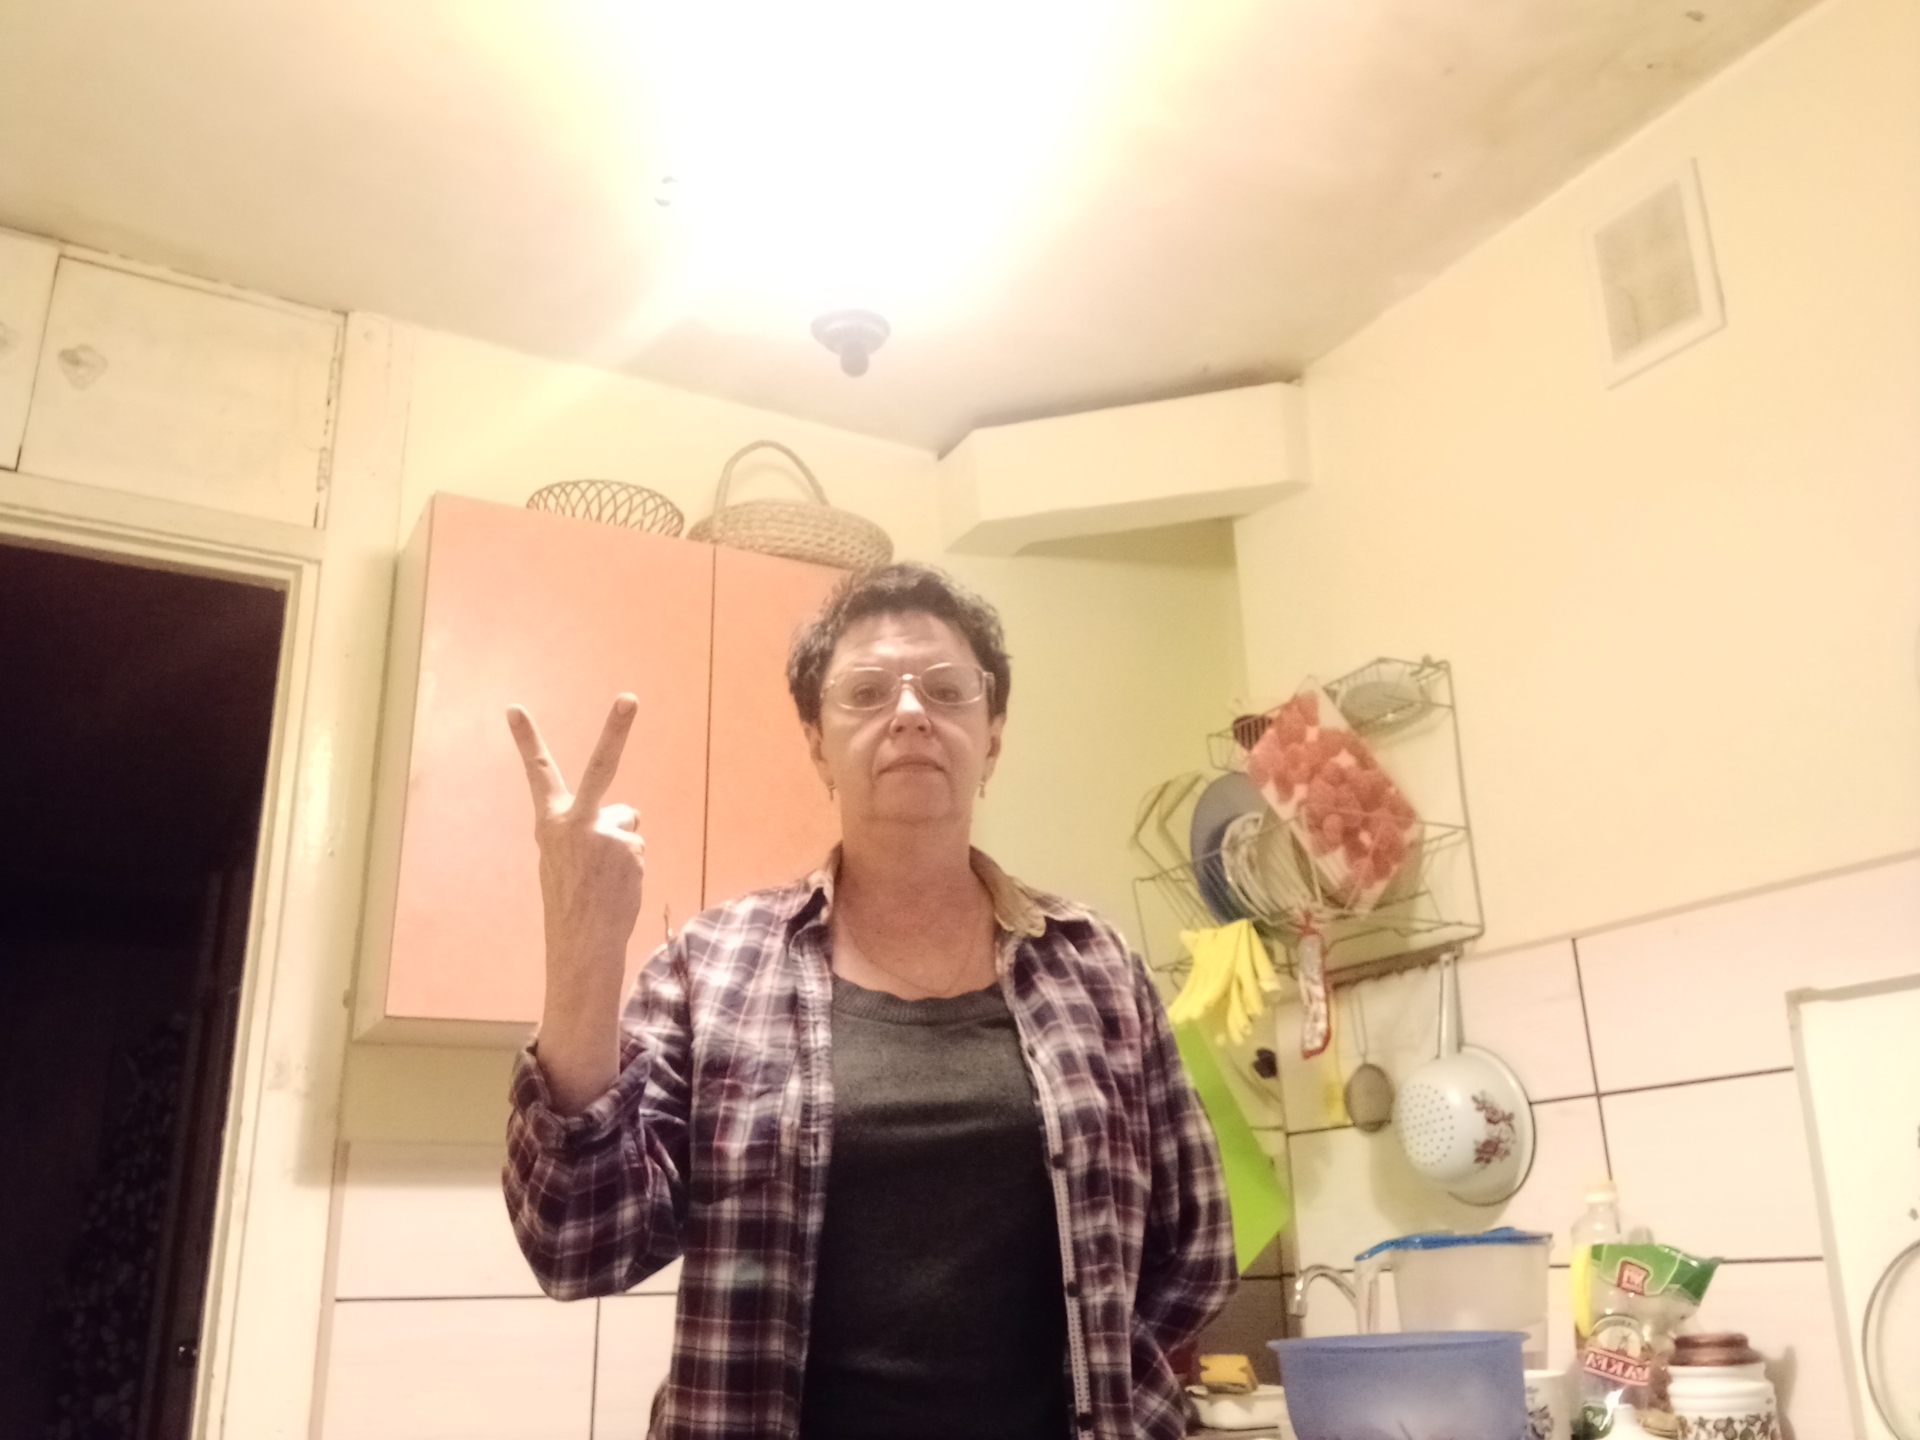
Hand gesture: peace_inverted